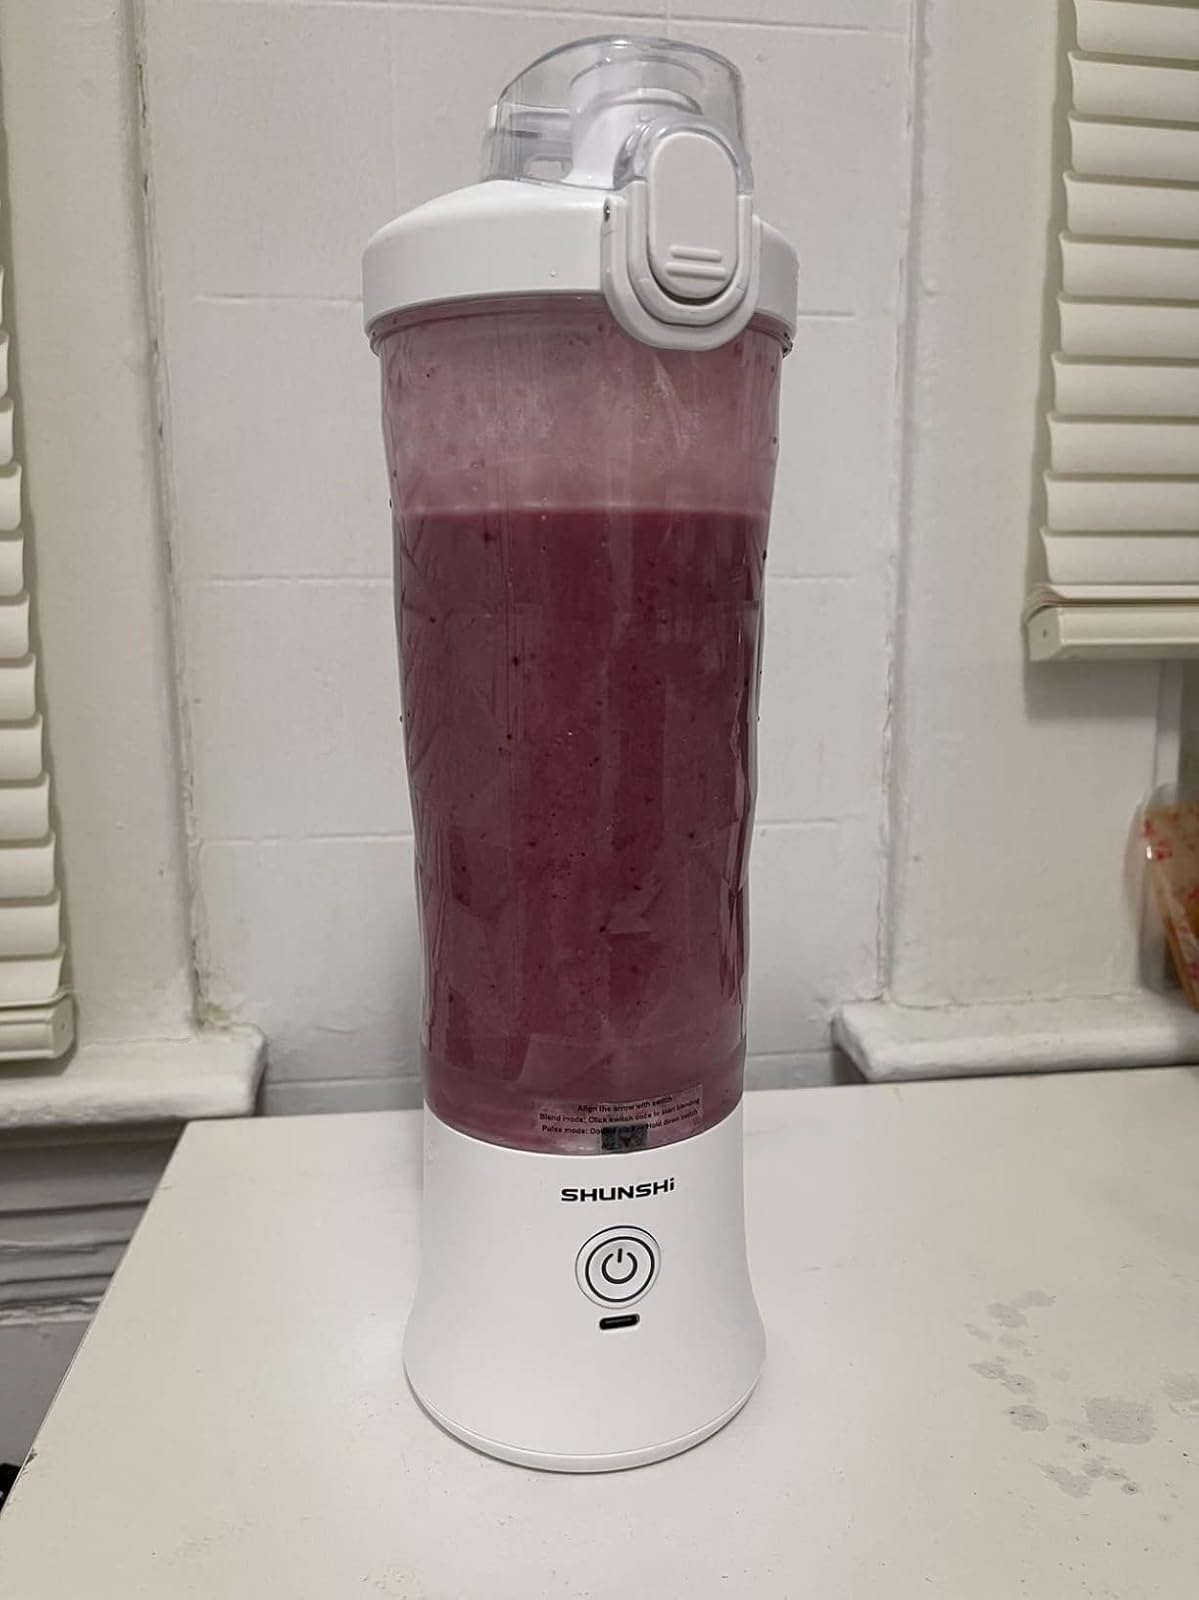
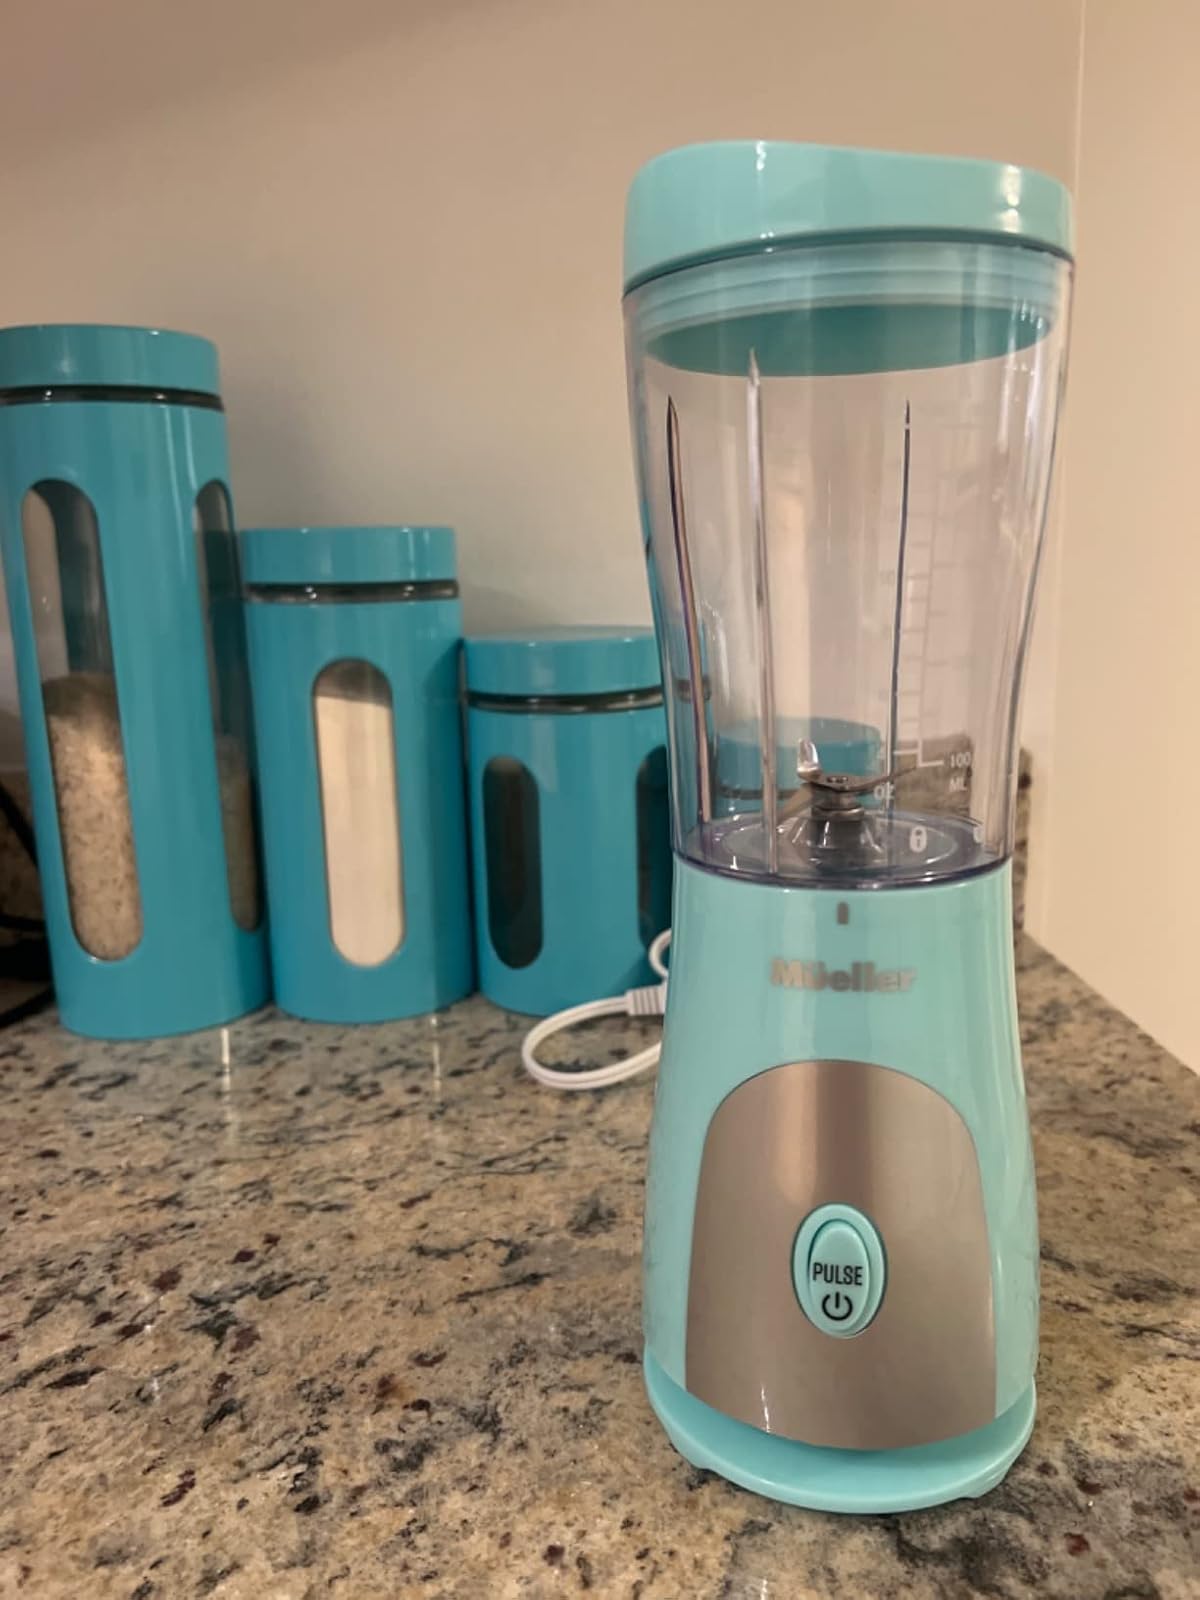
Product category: items_blender
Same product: no